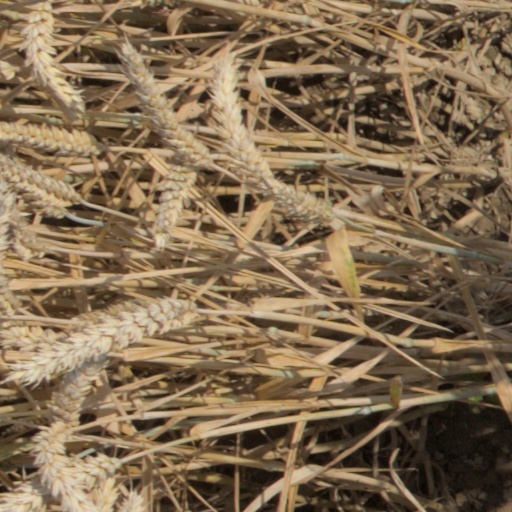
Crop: wheat